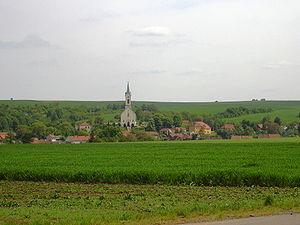
Švábenice est un bourg du district de Vyškov, dans la région de Moravie-du-Sud, en République tchèque. Sa population s'élevait à 1 017 habitants en 2017.